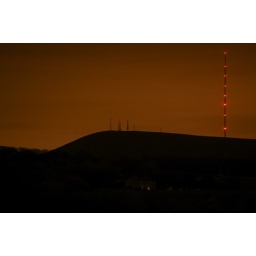
Winter Hill near Chorley, Lancashire, at night. The orange sky is created by the lights on the tower.